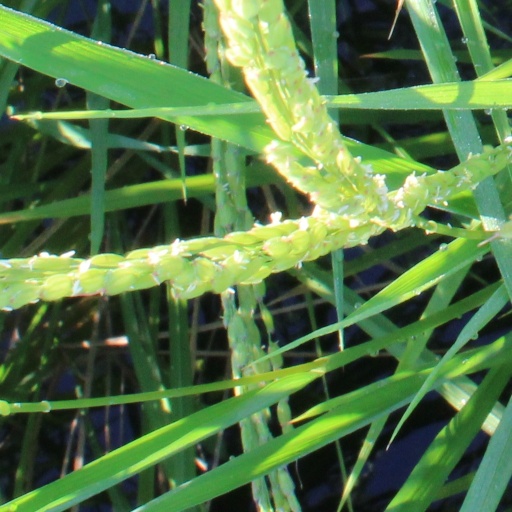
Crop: rice